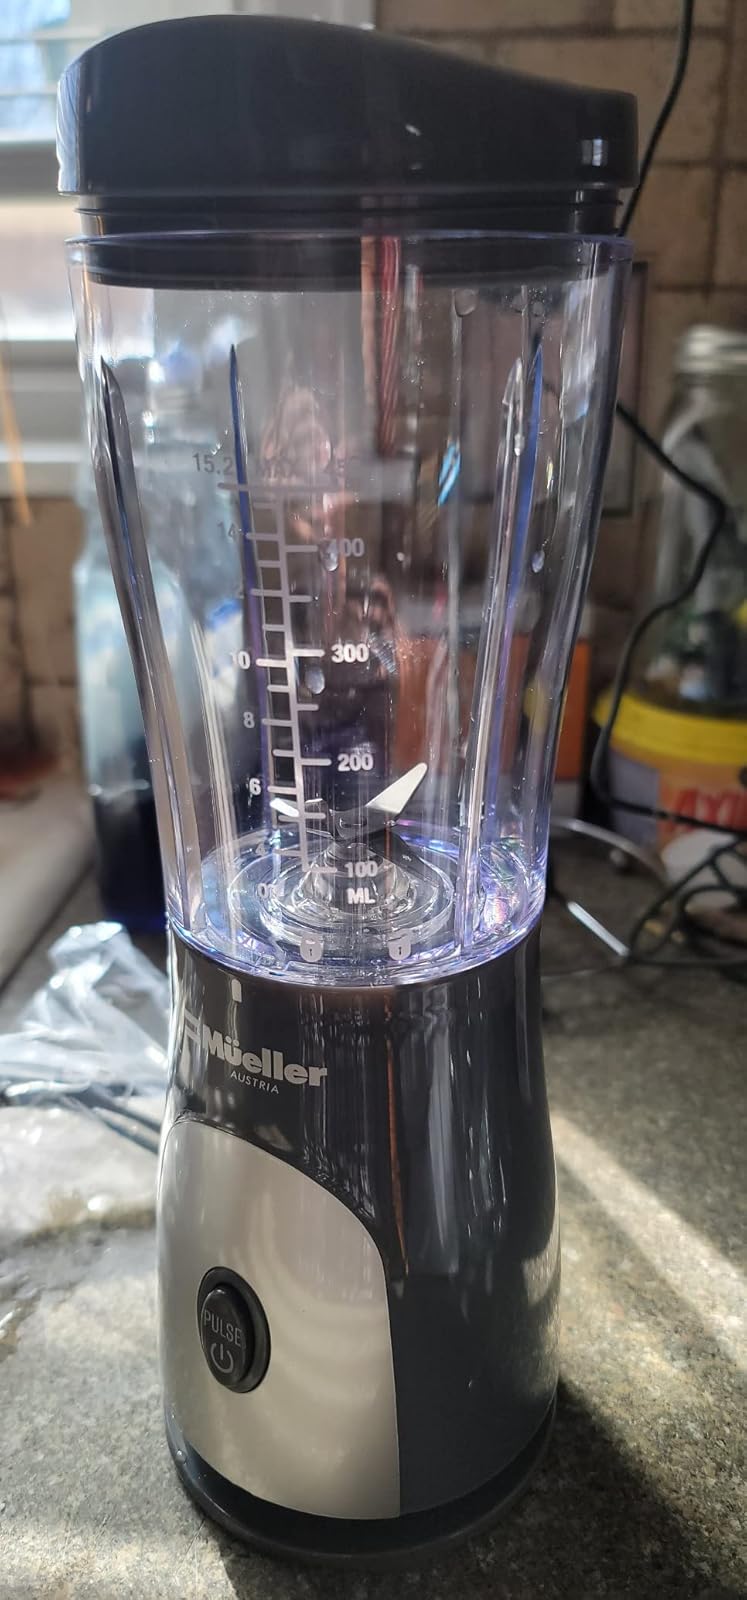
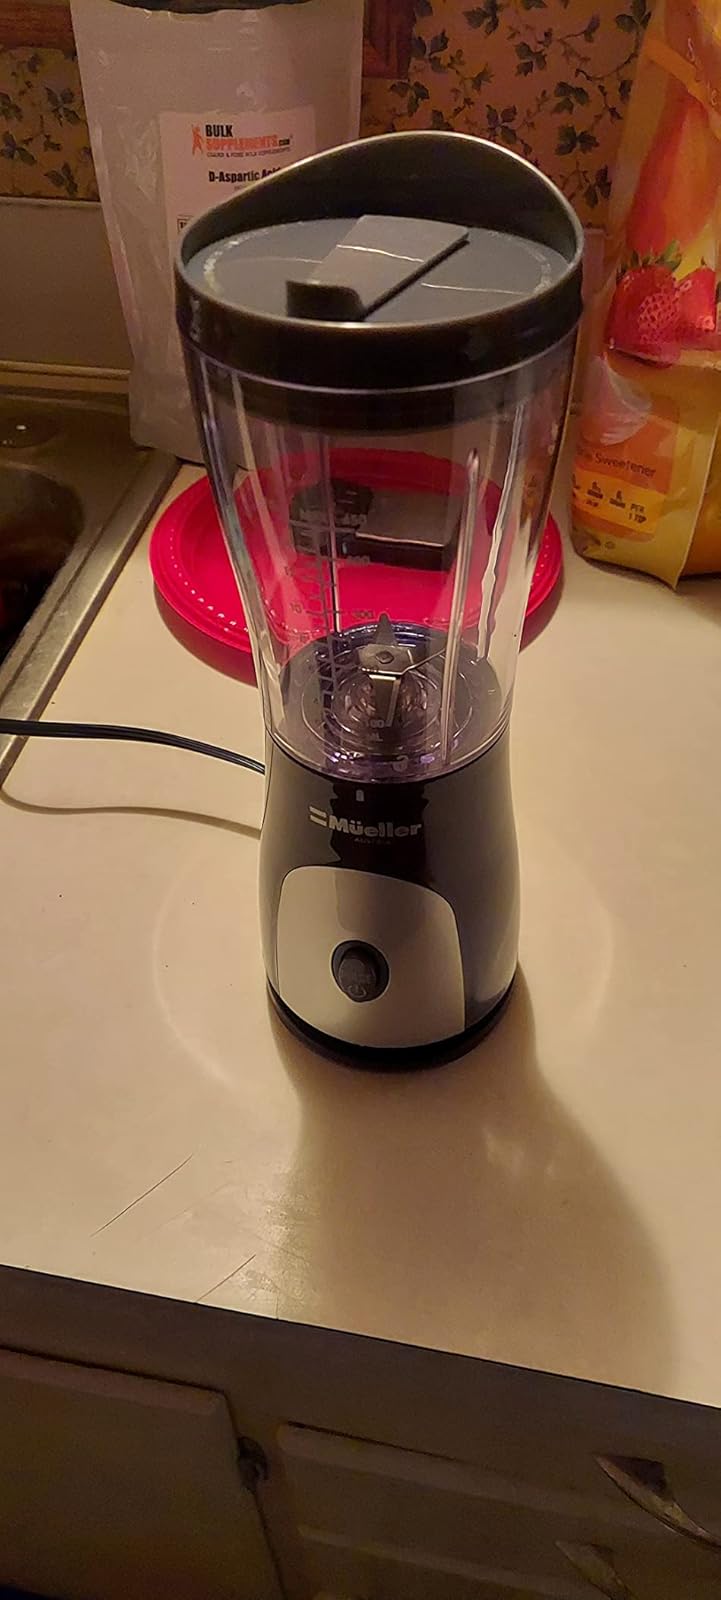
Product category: items_blender
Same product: yes